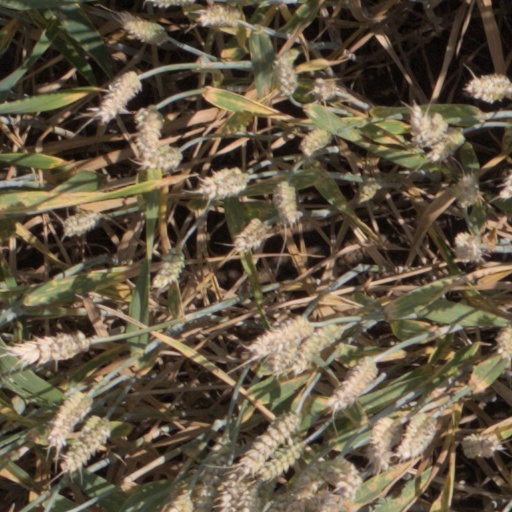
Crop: wheat